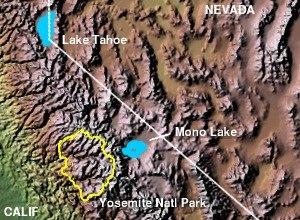
GFAJ-1 est un bacille extrêmophile de la famille Halomonadaceae et du genre Halomonas, isolé dans le lac Mono en Californie. Cette souche, lorsqu'elle est cultivée dans un milieu dépourvu de phosphore, a été présentée en 2010 comme capable d'utiliser l'arsenic, habituellement toxique, pour le remplacer dans la formation des nucléotides. En 2012, un article publié dans Nature rejette cette hypothèse et le consensus scientifique est aujourd'hui que GFAJ-1 est un organisme résistant à l'arsenate mais dépendant du phosphate.